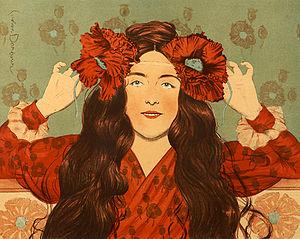
Gaston Charles Guillaume Darbour, né le 20 mai 1869 à Sedan et mort le 20 septembre 1964 à Menton, est un artiste peintre, dessinateur, graveur et illustrateur français, lié au style Art nouveau.